Bellarmine College Preparatory

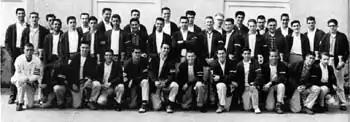
Bellarmine students in the Class of 1958

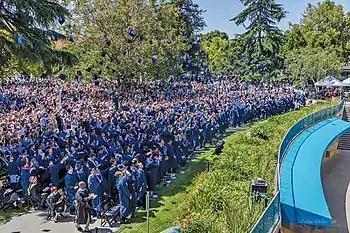
Class of 2019 Commencement in the Quad

Bellarmine was founded in 1851 by Fr. John Nobili, S.J., and his companions, as Santa Clara College, a school for secondary and college-age students. In 1912, the college was separated into 2 schools - Santa Clara University and Santa Clara Prep. After sharing the same campus for thirteen years, the secondary school moved to its current College Park Campus after purchasing the land from the University of the Pacific (then known as the College of the Pacific) for $77,500. In 1926, the renovated school opened its doors to a student body of 200 registered students.